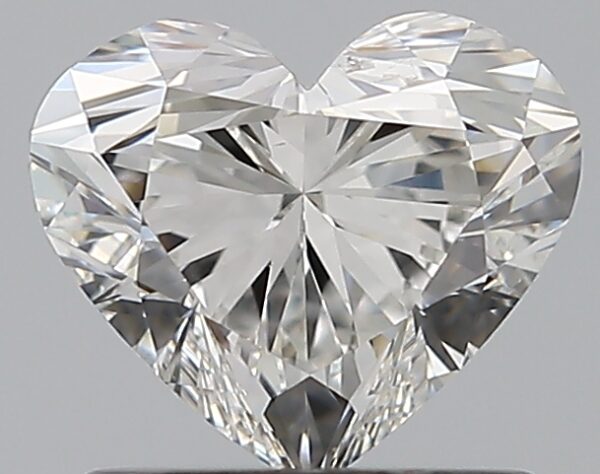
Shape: heart
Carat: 0.9
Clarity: SI1
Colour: F
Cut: EX
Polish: EX
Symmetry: VG
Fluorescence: N
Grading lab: GIA
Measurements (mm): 5.78 x 6.74 x 4.08